Language

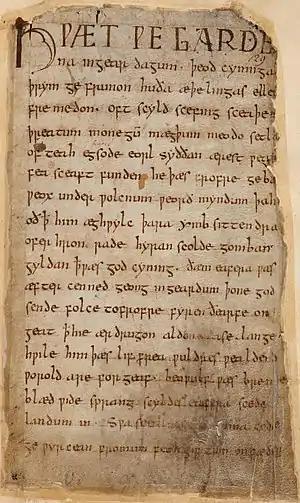
The first page of the poem "Beowulf", written in Old English in the early medieval period (800–1100 AD). Although Old English is the direct ancestor of modern English, it is unintelligible to contemporary English speakers.

Throughout history a number of different ways of representing language in graphic media have been invented. These are called writing systems.